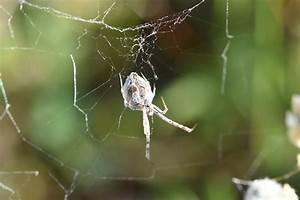
spider